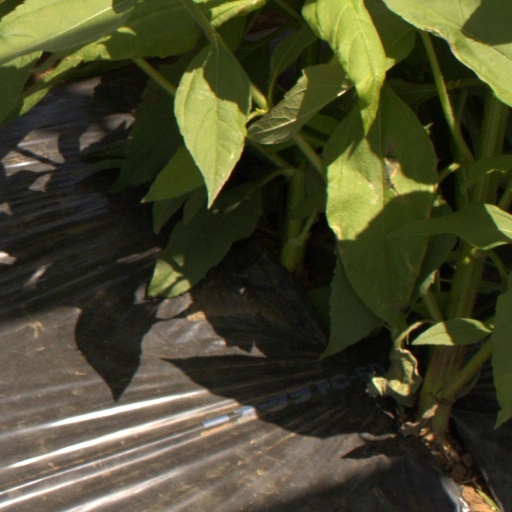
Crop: Jerusalem artichoke